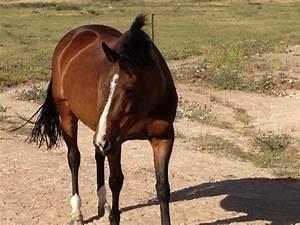
horse